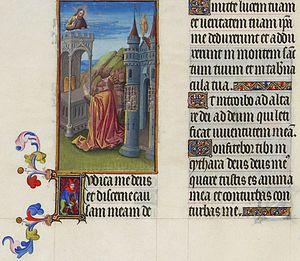
Le psaume 43 est attribué à David comme la plupart des psaumes. Il constitue la suite de la supplication du psaume 42.